Ethiopian Americans

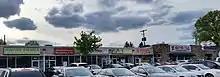
Little Ethiopia on Hamilton Road in Columbus

In 2011, around 44,600 Ethiopian residents were officially registered in the Dallas-Fort Worth metroplex. However, DFW International estimates that the Ethiopian community is much larger, with about 50,000 members.